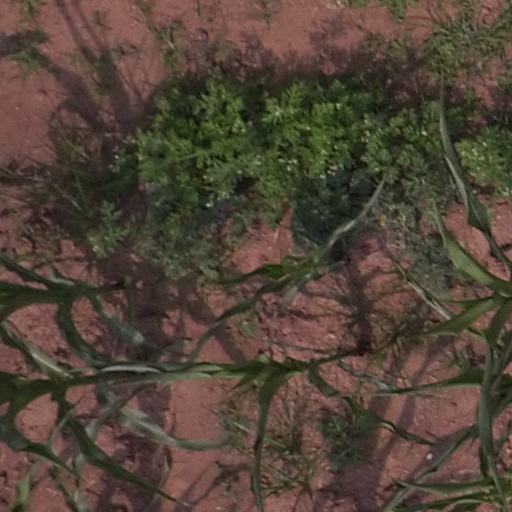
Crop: maize; corn